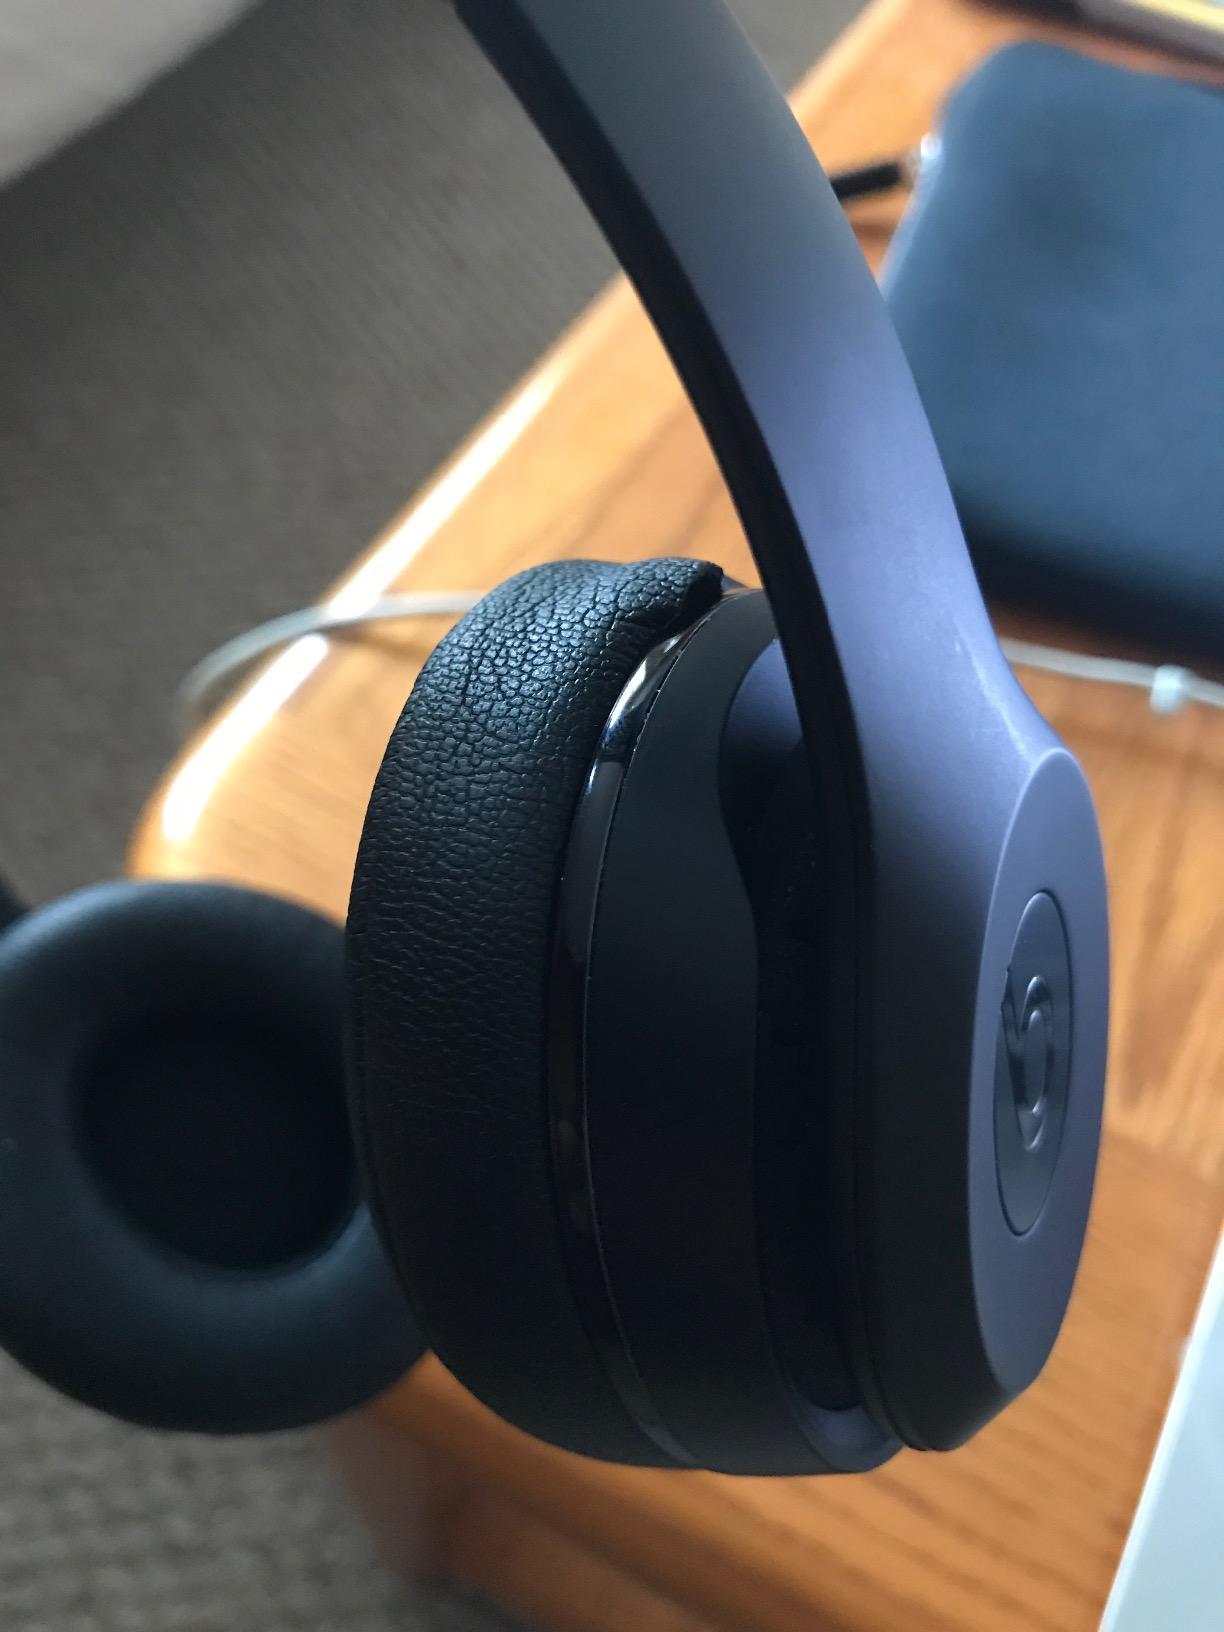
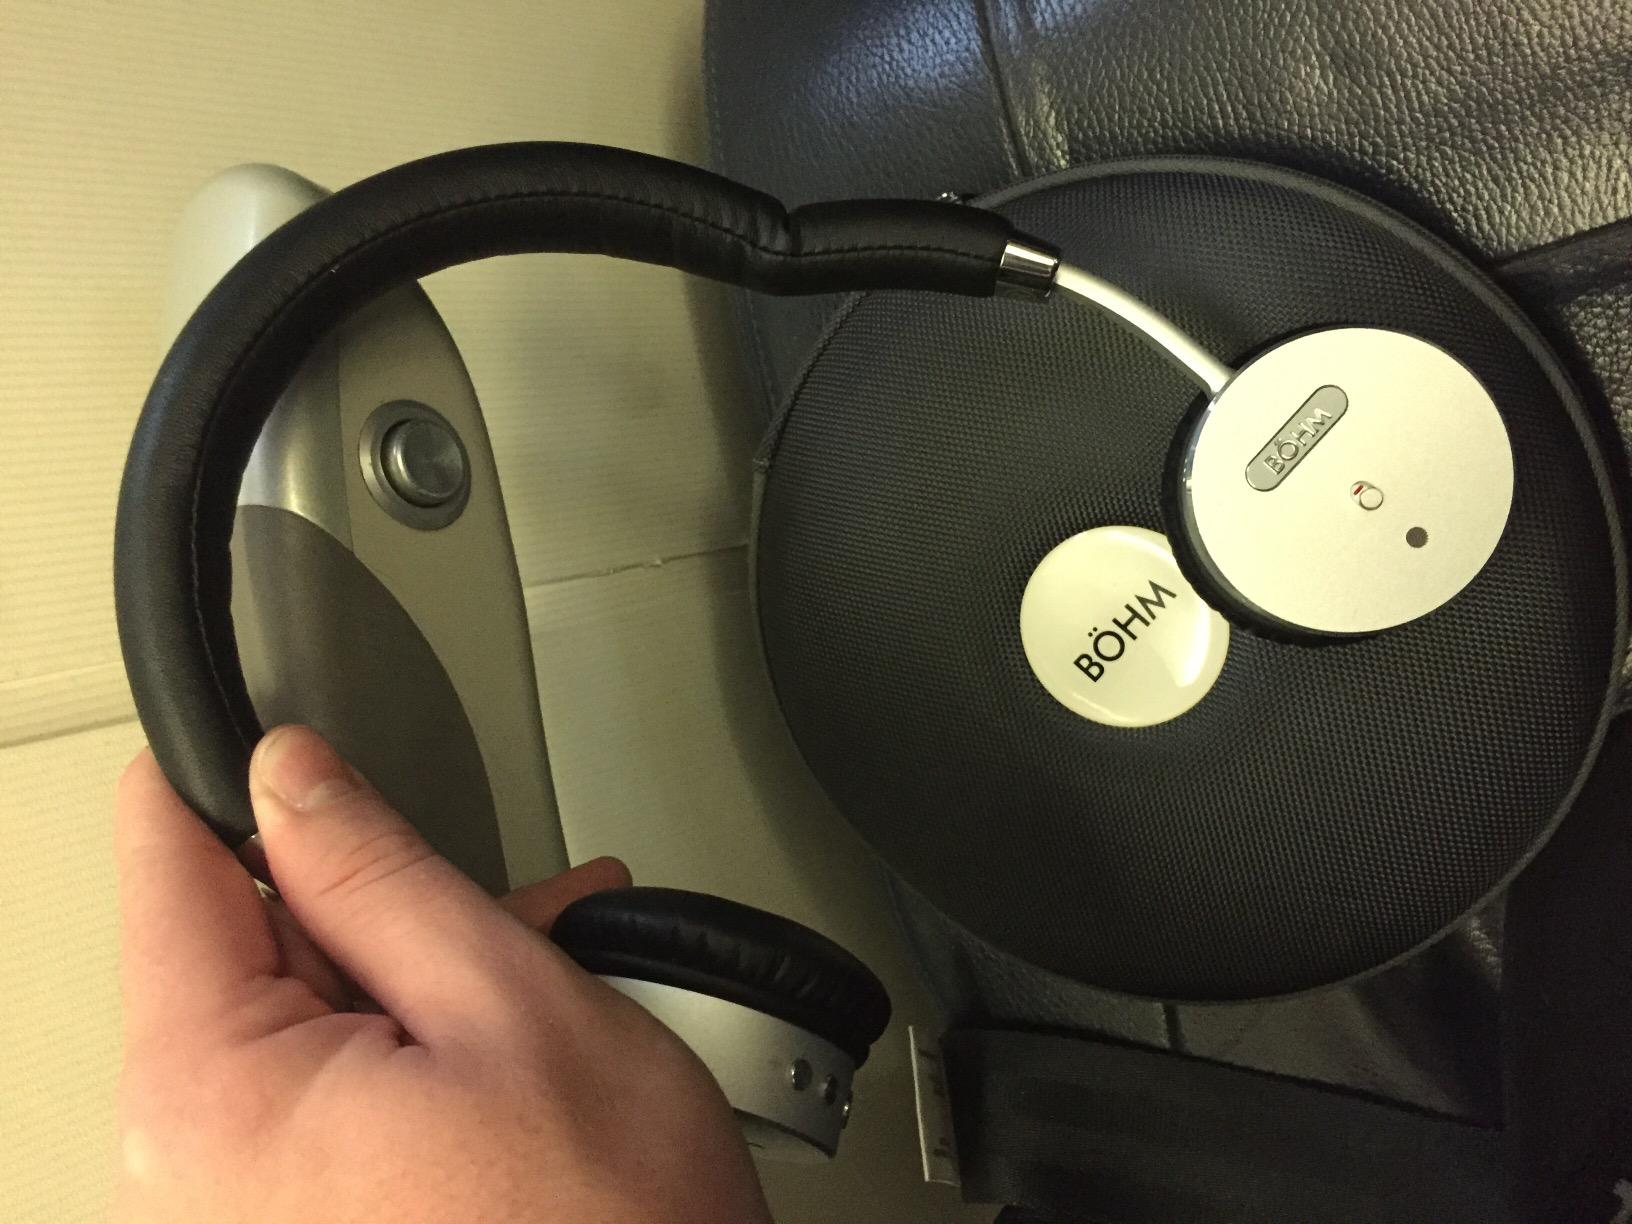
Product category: headphones
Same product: no